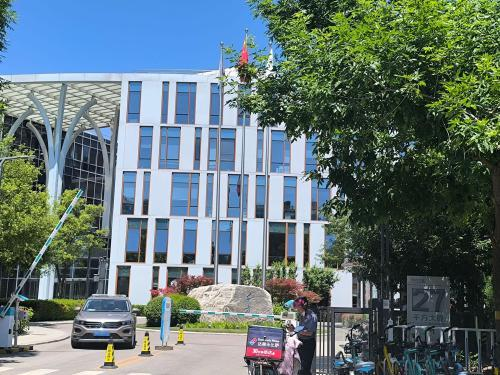
地标名称：千方大厦
所在城市：北京市·海淀区